Katya Soldak

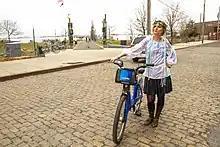
Soldak in 2016

Katya Soldak (born 1977 in Kharkiv) is a New-York-based journalist, documentary filmmaker, and author of Ukrainian origin. She is currently the editorial director for Forbes Media's international editions, focussing on Eastern Europe and the post-Soviet territories.